Strawberry Hill House

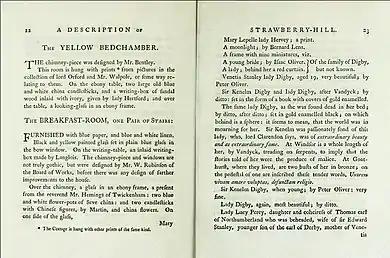
2-page spread from Walpole's "A Description of Strawberry-Hill", 1774, itemising his collection. On the right-hand page is the gothic detail "[Portrait of] The same lady Digby, as she was found dead in her bed".

Walpole's eccentric and unique style on the inside rooms of Strawberry Hill complemented the Gothic exterior. The house is described by Walpole as "the scene that inspired, the author of "The Castle of Otranto"", though Michael Snodin has observed: "it is an interesting comment on 18th-century sensibility that the melancholy interiors of "The Castle of Otranto" were suggested by the light, elegant, even whimsical rooms at Strawberry Hill".